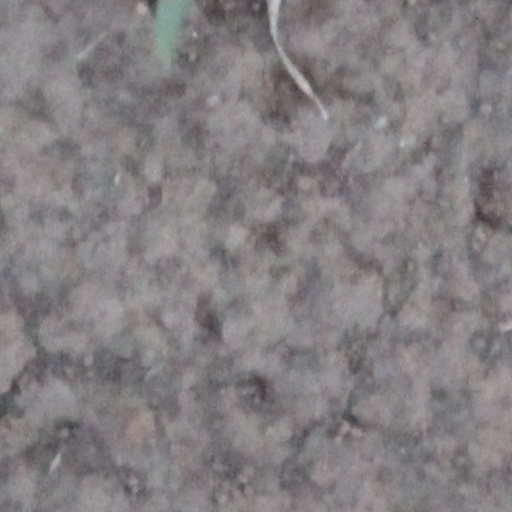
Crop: wheat